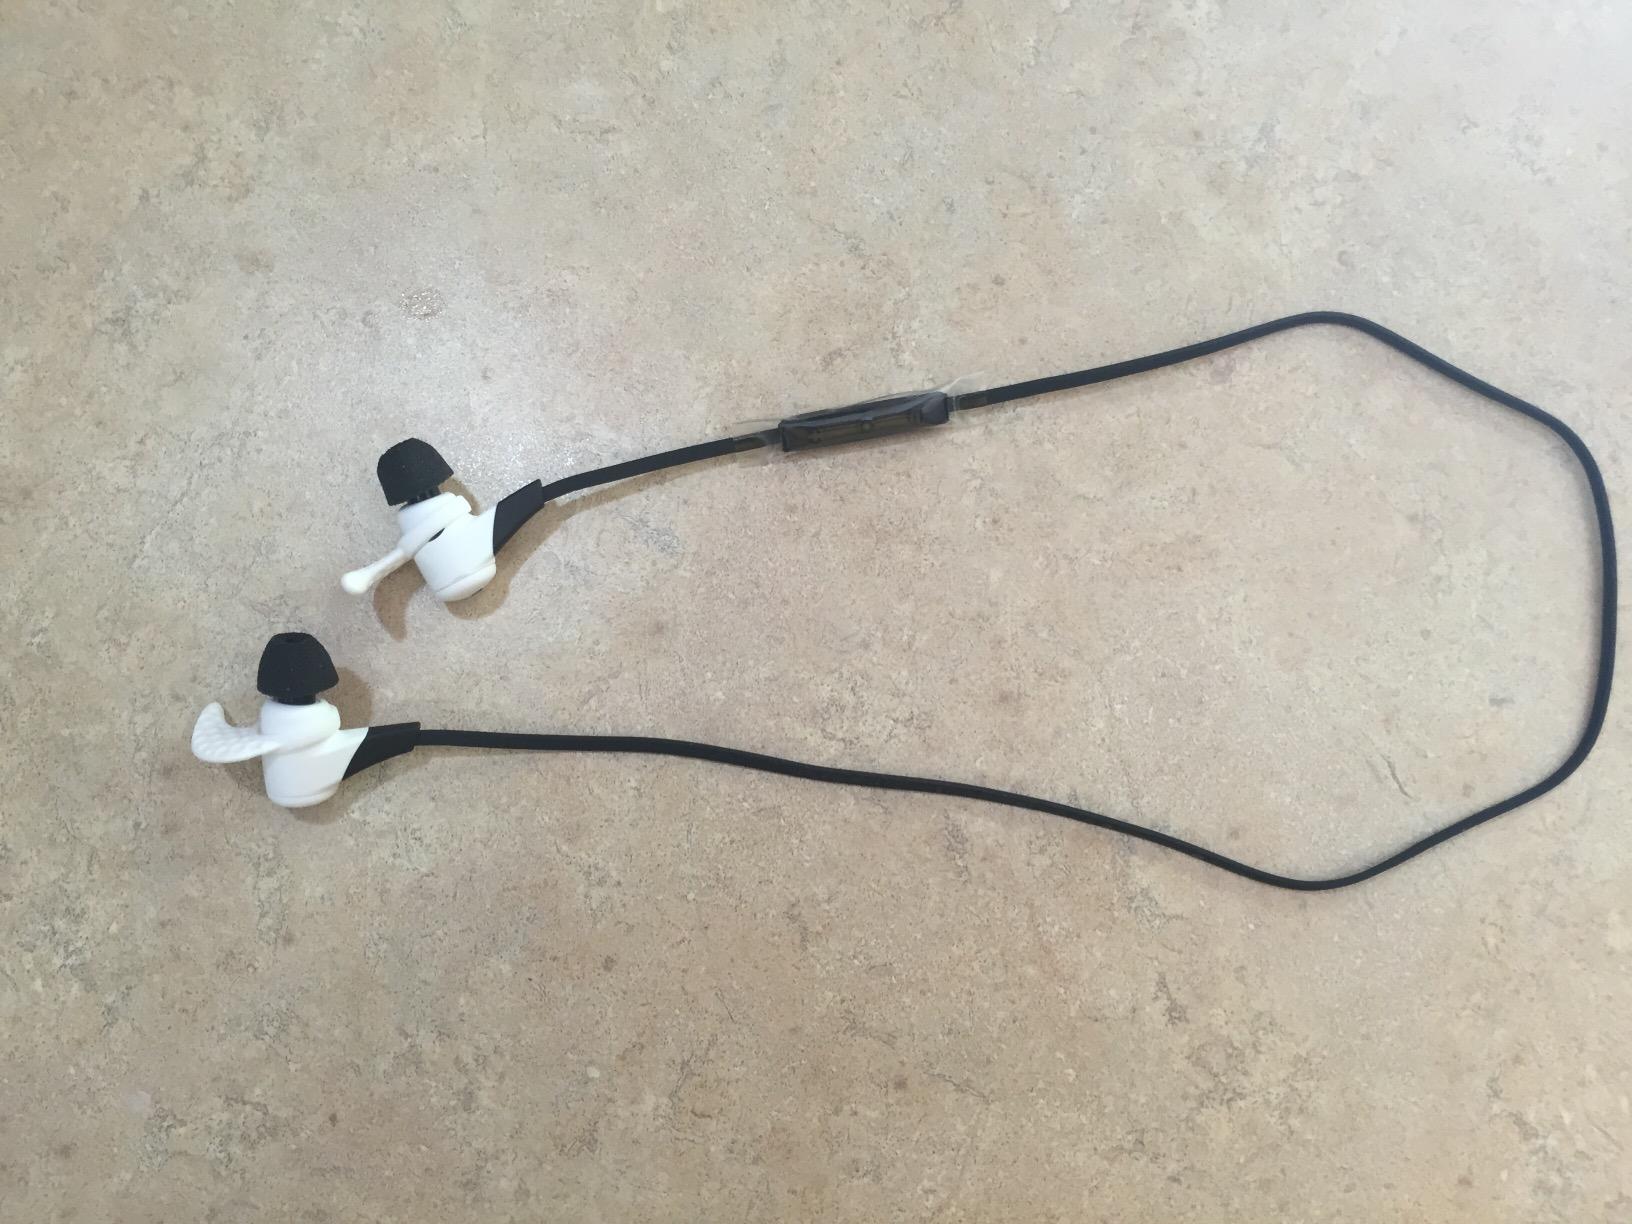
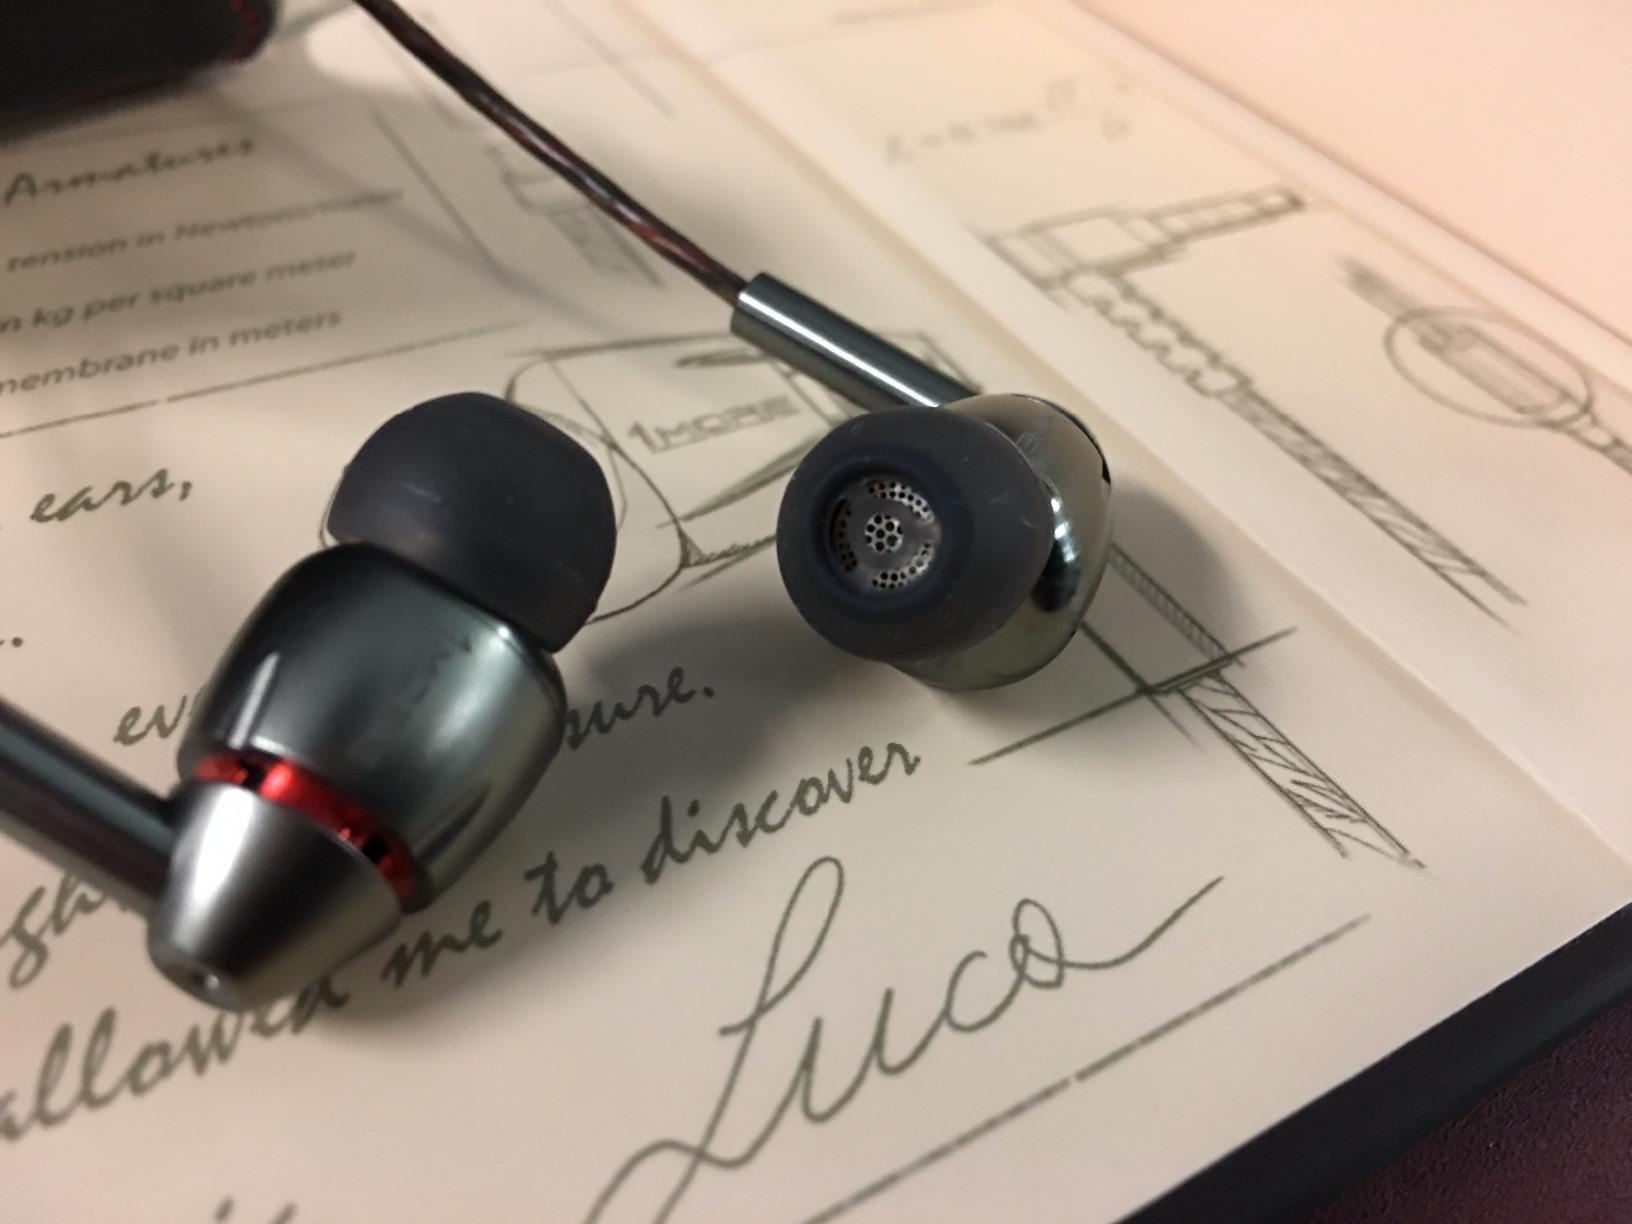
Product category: headphones
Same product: no